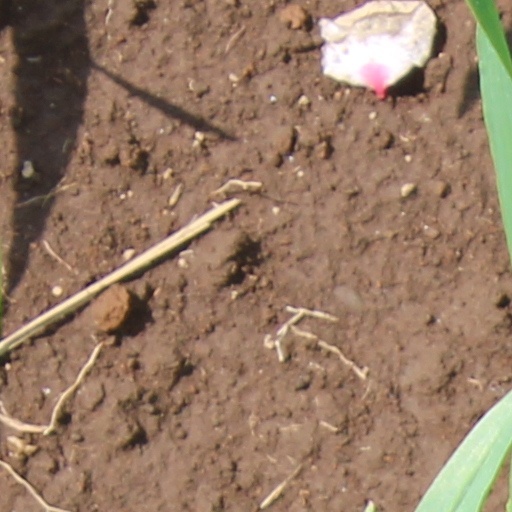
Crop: wheat